Lady Windermere's Fan

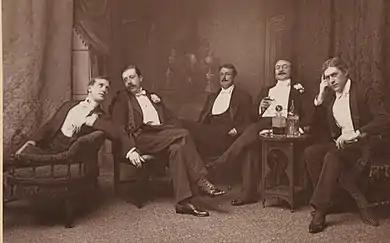
1892 premiere: left to right, Ben Webster (Cecil Graham), Nutcombe Gould (Lord Darlington), Adolphus Vane-Tempest (Charles Dumby), H. H. Vincent (Lord Augustus Lorton) and George Alexander (Lord Windermere)

Lady Windermere's Fan, A Play About a Good Woman is a four-act comedy by Oscar Wilde, first performed on Saturday, 20 February 1892, at the St James's Theatre in London.